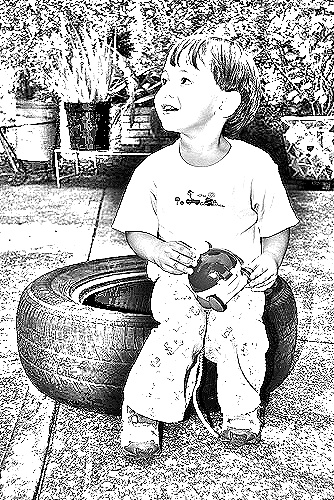
Portrait style: Sketch Portrait